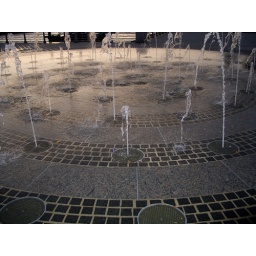
Mechanical water ballet near the river at 42nd street. The spurts are timed in various rhythms